Christianity in the Roman Africa province

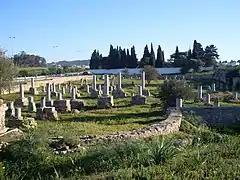
Ruins of Basilica of Damous El Karita west view in Carthage.

During the last years of Vandal rule in Africa, St. Fulgentius, Bishop of Ruspe, exercised a fortunate influence over the princes of the Vandal dynasty, who were no longer completely barbaric, but whose culture, wholly Roman and Byzantine, equalled that of their native subjects. Yet the Vandal monarchy, which had lasted for nearly a century, seemed less firmly established than at its beginning. Hilderic, who succeeded Thrasamund in 523, was too cultured and too mild a prince to impose his will on others. Gelimer made an attempt to deprive him of power, and, proclaimed King of the Vandals in 531, marched on Carthage and dethroned Hilderich. His cause appeared to be completely successful, and his authority firmly established, when a Byzantine fleet appeared off the coast of Africa. The battle of Ad Decimum (13 September 533) won the initiative for the invading Byzantines. The taking of Carthage, the flight of Gelimer, and the battle of Tricamarum, about the middle of December, completed their destruction and their disappearance.